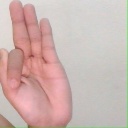
अक्षर: फ